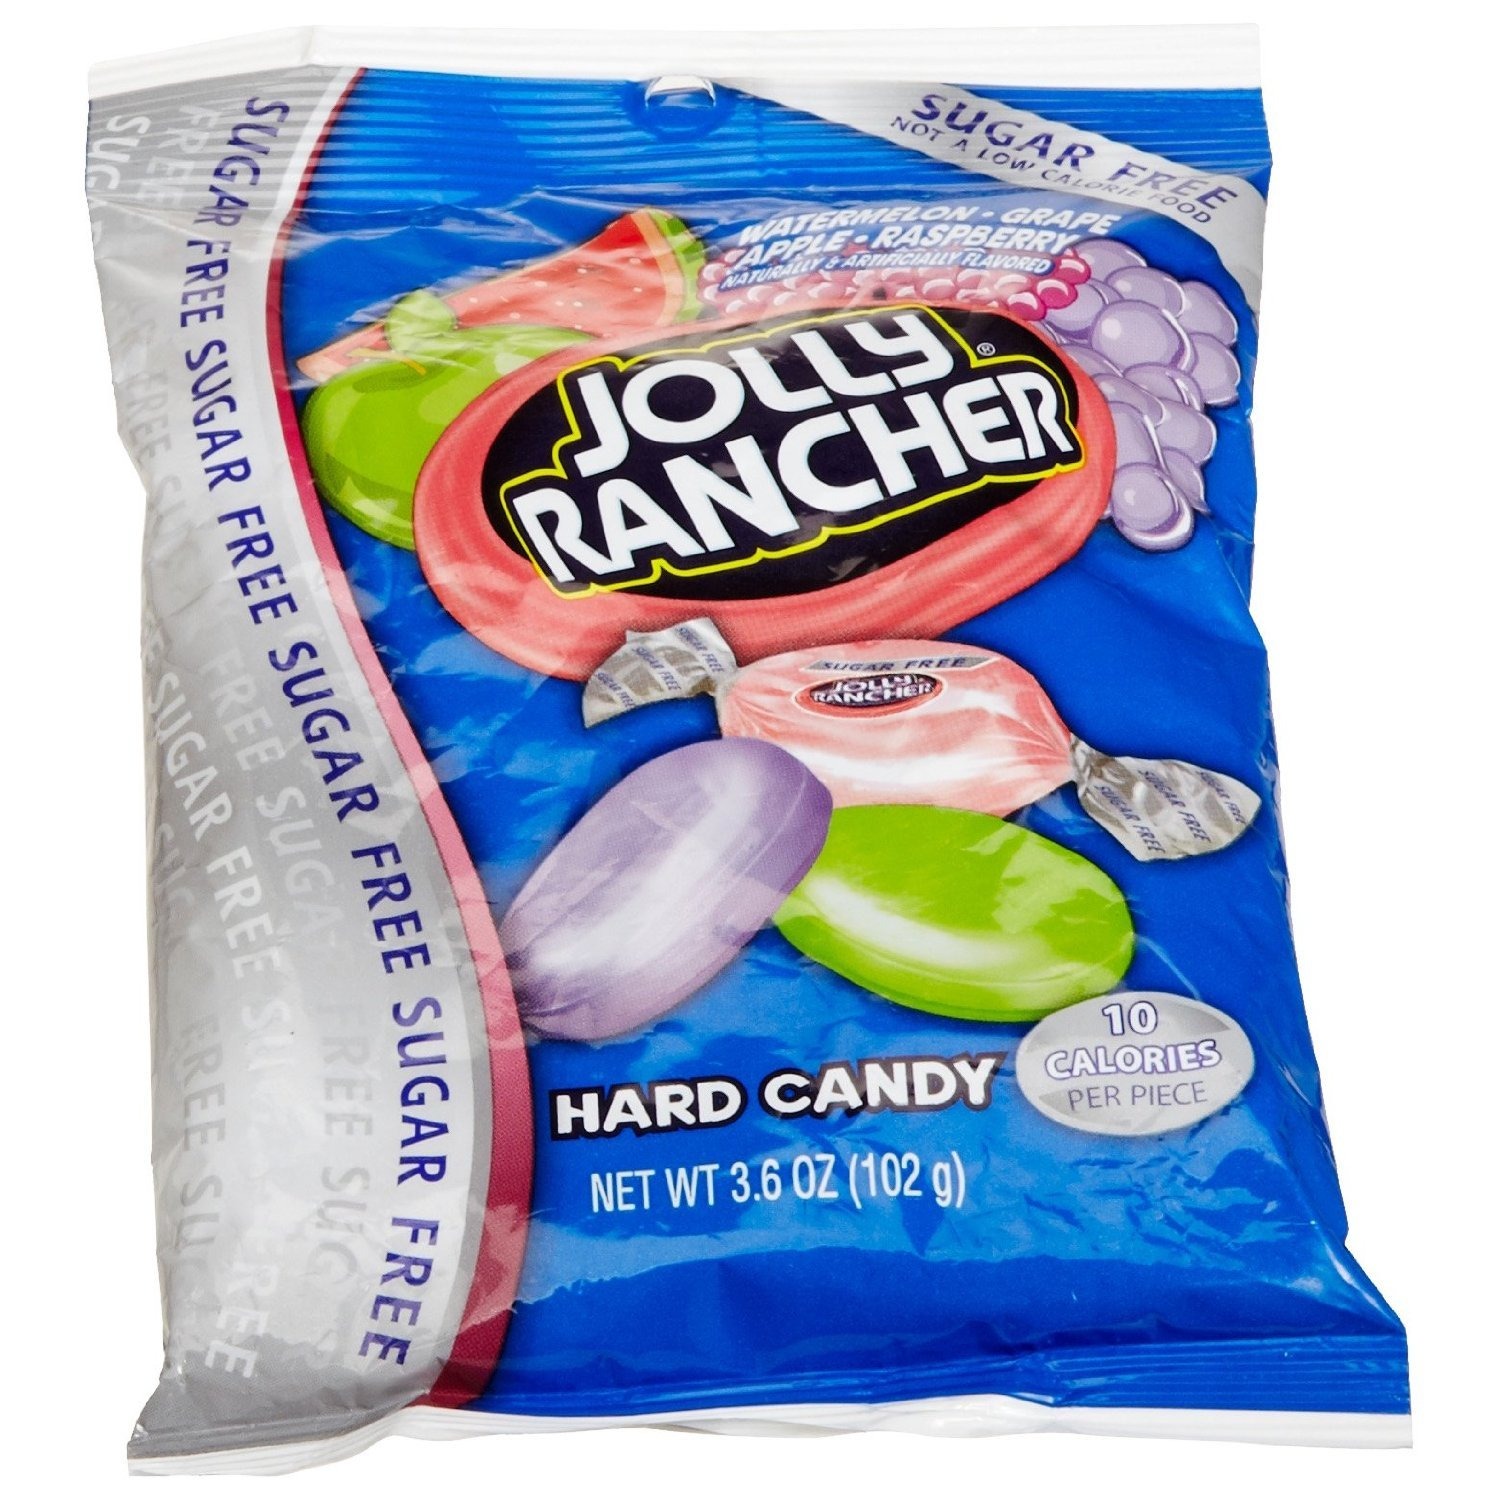
Item Name: Jolly Rancher Sugar Free Hard Candy, 3.6-Ounce Bags (Pack of 6)
Bullet Point 1: These Sugar-Free Jolly Rancher Hard Candies are bursting with a bold fruit flavor that will wake up your sleeping taste buds.
Bullet Point 2: Flavors include watermelon, grape, apple and raspberry.
Bullet Point 3: Individually wrapped
Bullet Point 4: Naturally and artificially flavored
Bullet Point 5: Includes 6 bags of Jolly Rancher Sugar-Free Hard Candy in Assorted Fruit Flavors (3.6-Ounce Bags)
Value: 21.6
Unit: Ounce

Price: 9.37